Paspalidium

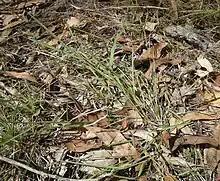
"Setaria distans", syn. "Paspalidium distans"

Paspalidium (watercrown grass) is a formerly accepted genus of tropical and subtropical plants in the grass family. , Plants of the World Online treated it as a synonym of "Setaria".